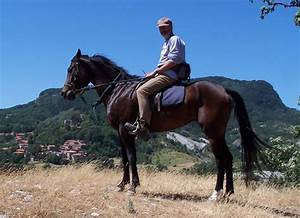
Label: horse